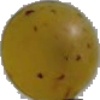
Label: Grape White 3